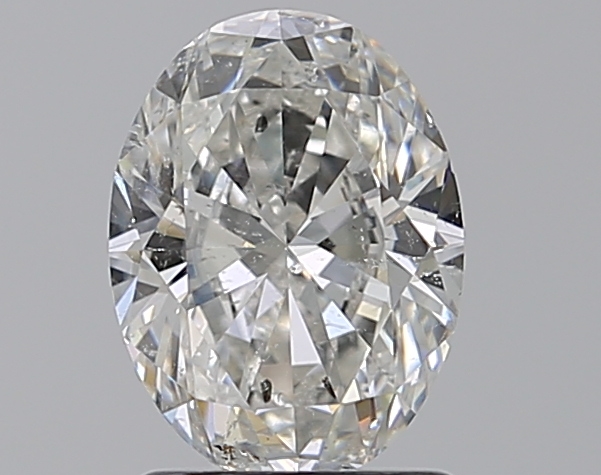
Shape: oval
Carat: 1.5
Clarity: SI2
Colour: G
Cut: GD
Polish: EX
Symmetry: EX
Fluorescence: ST
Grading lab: GIA
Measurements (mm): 8.36 x 6.26 x 3.98